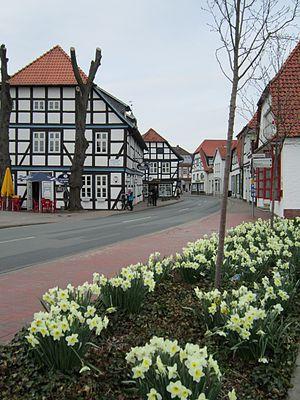
Lemförde est une commune allemande de l'arrondissement de Diepholz, dans le land de Basse-Saxe.